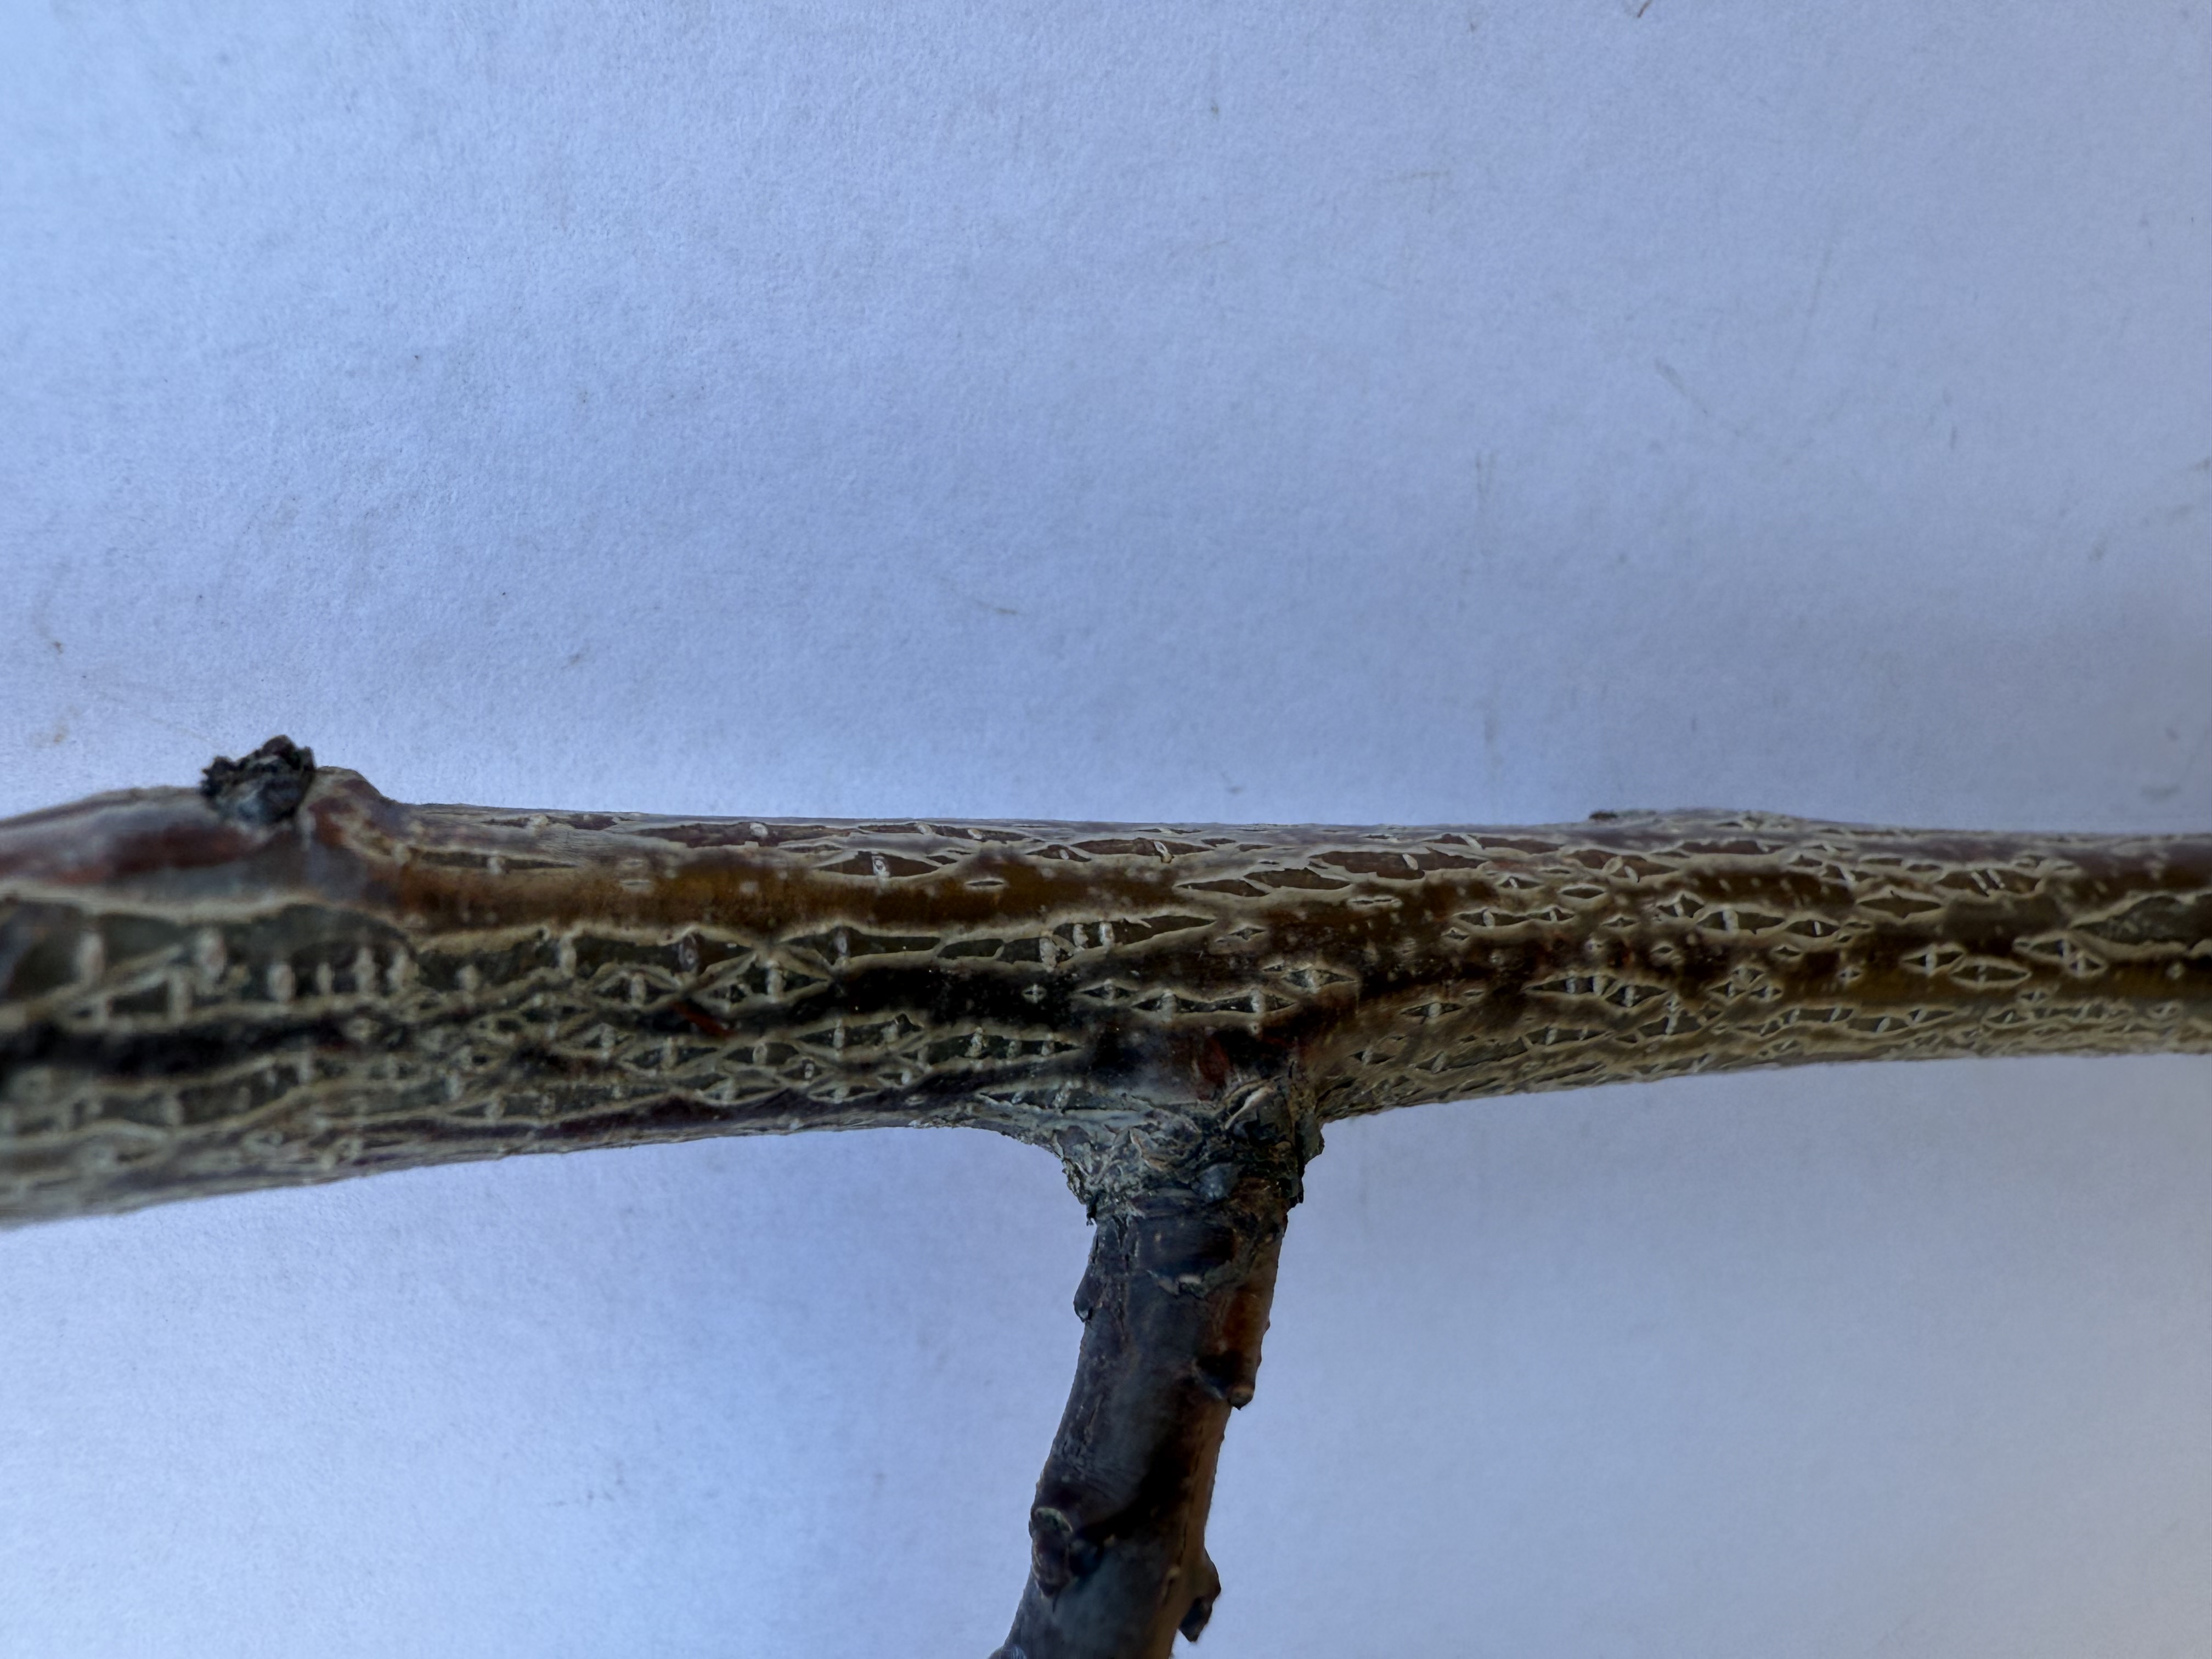
Variety: Sekerpare Apricot